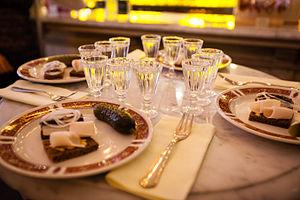
La vodka, est une boisson alcoolisée incolore titrant environ 40 degrés. L'origine de cette eau-de-vie se situerait en Pologne, selon les sources.